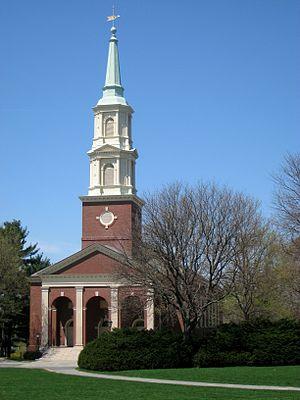
Phillips Academy est un lycée et une école préparatoire renommée située à Andover à environ 40 km au nord de Boston, dans le Massachusetts. Elle accueille des élèves de 15 à 18 ans. Elle obtient un des meilleurs scores du pays à ce qui correspond au baccalauréat en France.